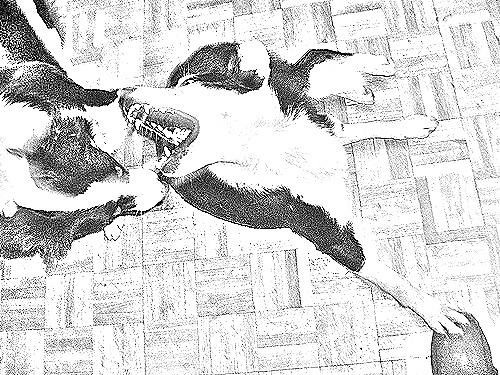
Portrait style: Sketch Portrait